Anglo-Burmese people

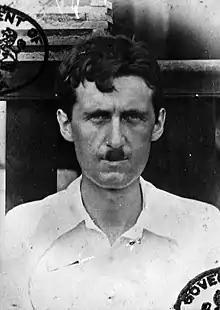
A passport photo showing George Orwell during his time in Burma.

The writer George Orwell was an Anglo-Burman by its original definition – he spent five years from 1922 to 1927 as a police officer in the Indian Imperial Police force in Burma, and wrote the book "Burmese Days" on his experiences as an Imperial officer in the country.